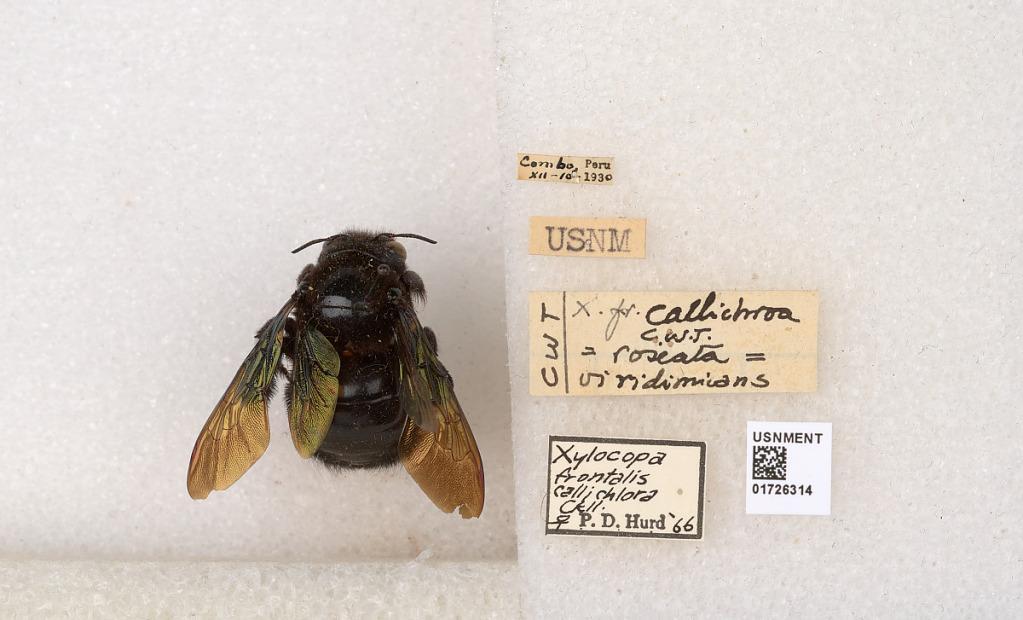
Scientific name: Xylocopa (Neoxylocopa) frontalis (Olivier)
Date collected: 1930-12-10
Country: Peru
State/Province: Lambayeque
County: Chiclayo
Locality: Combo
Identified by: Hurd, P. D.